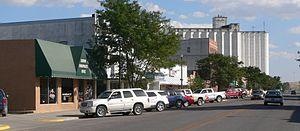
Gordon est une ville américaine située dans le comté de Sheridan au nord-ouest du Nebraska, et dont la population de la ville était en 2000 de 1.756 habitants. C’est la plus grande ville du comté.